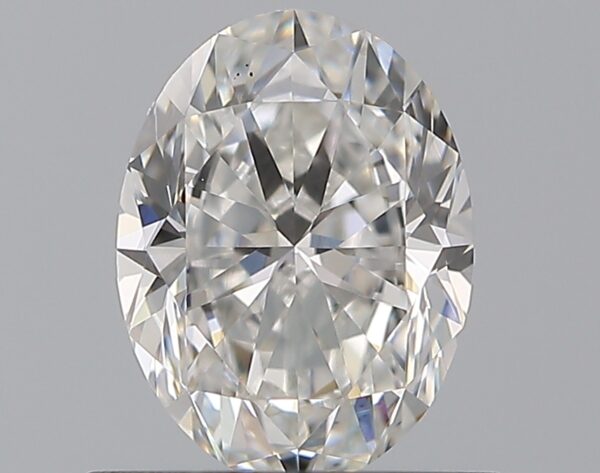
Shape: oval
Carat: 0.72
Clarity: VVS1
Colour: E
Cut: EX
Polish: EX
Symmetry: VG
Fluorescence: ST
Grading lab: GIA
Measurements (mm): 6.68 x 4.99 x 3.17